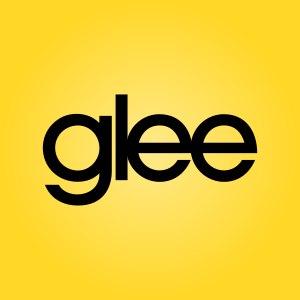
Naya Marie Rivera, dite Naya Rivera, née le 12 janvier 1987 à Valencia en Californie, et morte le 8 juillet 2020 en Californie, est une actrice et chanteuse américaine.